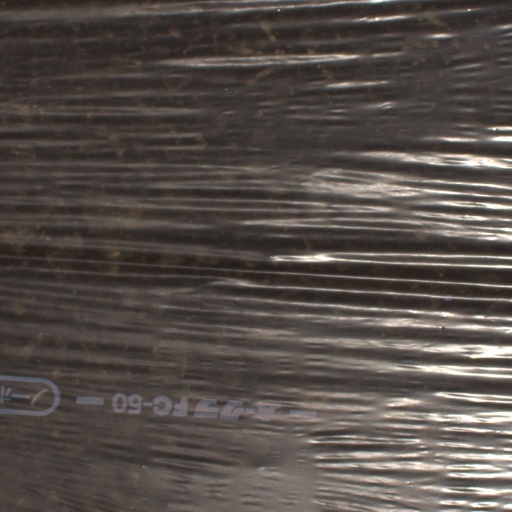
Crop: Jerusalem artichoke